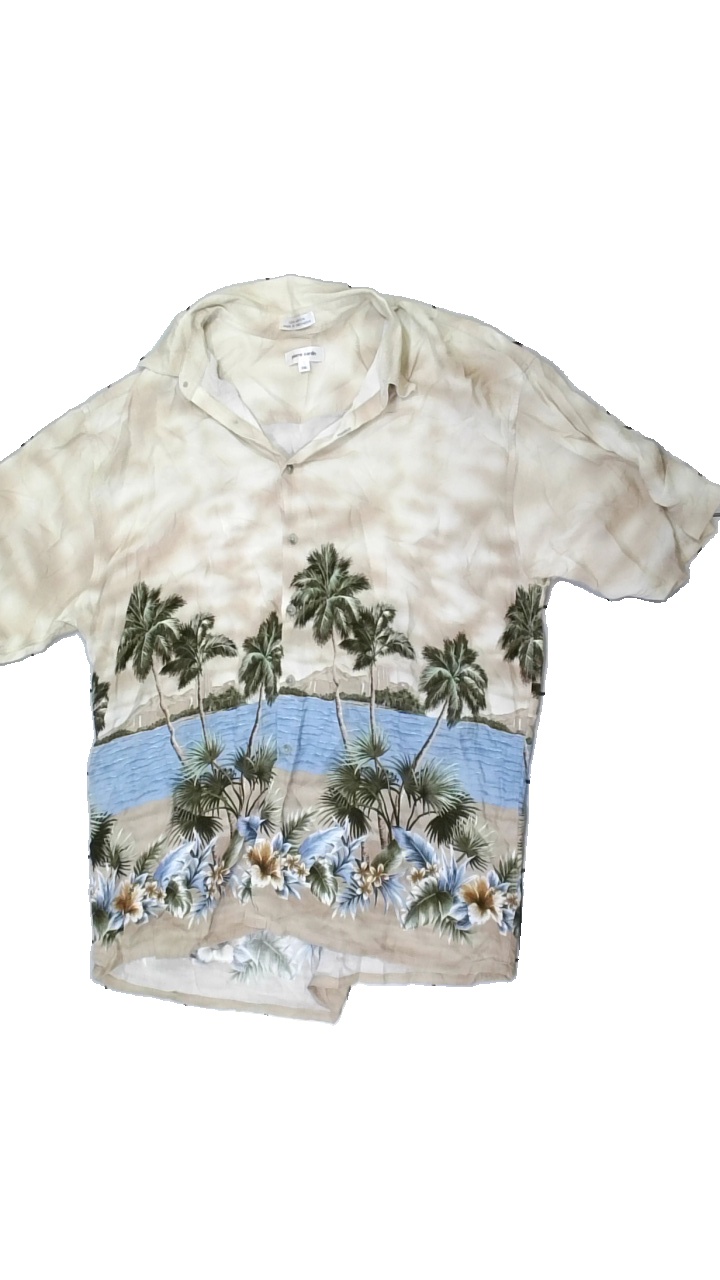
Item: Shirt (Men)
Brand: Pierre Cardin
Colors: Beige, Blue, Green, Multicolor
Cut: Loose
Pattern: Other
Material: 100% Viscose
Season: All
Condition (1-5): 5
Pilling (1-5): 5
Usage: Reuse
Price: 50-100